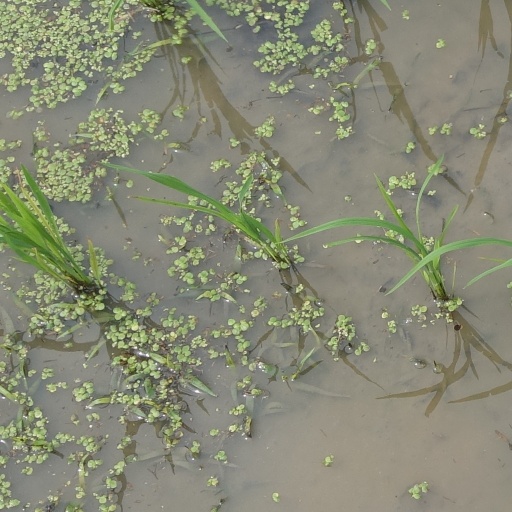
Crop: rice